Somaliland–Taiwan relations

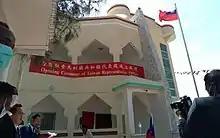
Taiwan Representative Office in the Republic of Somaliland

On 26 February 2020, the Government of the Republic of China and the Government of Somaliland signed the "Bilateral Protocol between the Government of the Republic of China (Taiwan) and the Government of the Republic of Somaliland" in Taipei after consultations between the Republic of China's Foreign Minister Joseph Wu Jaushieh and the Somaliland's Foreign Minister Mu Yassin. The two countries have agreed to establish mutual official representative offices under the names of Taiwan Representative Office and Somaliland Representative Office, and the treatment shall be similar to the Vienna Convention on Diplomatic Relations, which deals with the privileges and immunities of diplomats. After the signing ceremony, Mu Yassin will also meet with President Tsai Ing-wen. On 1 July, Joseph Wu officially announced that the unveiling date will be further negotiated by the two countries; Somaliland President Muse Bihi Abdi shared Tsai Ing-wen's tweets on Twitter and expressed his gratitude to Tsai Ing-wen during his visit to Taiwan. Reception, the relationship between the two countries is built on shared value and mutual respect.